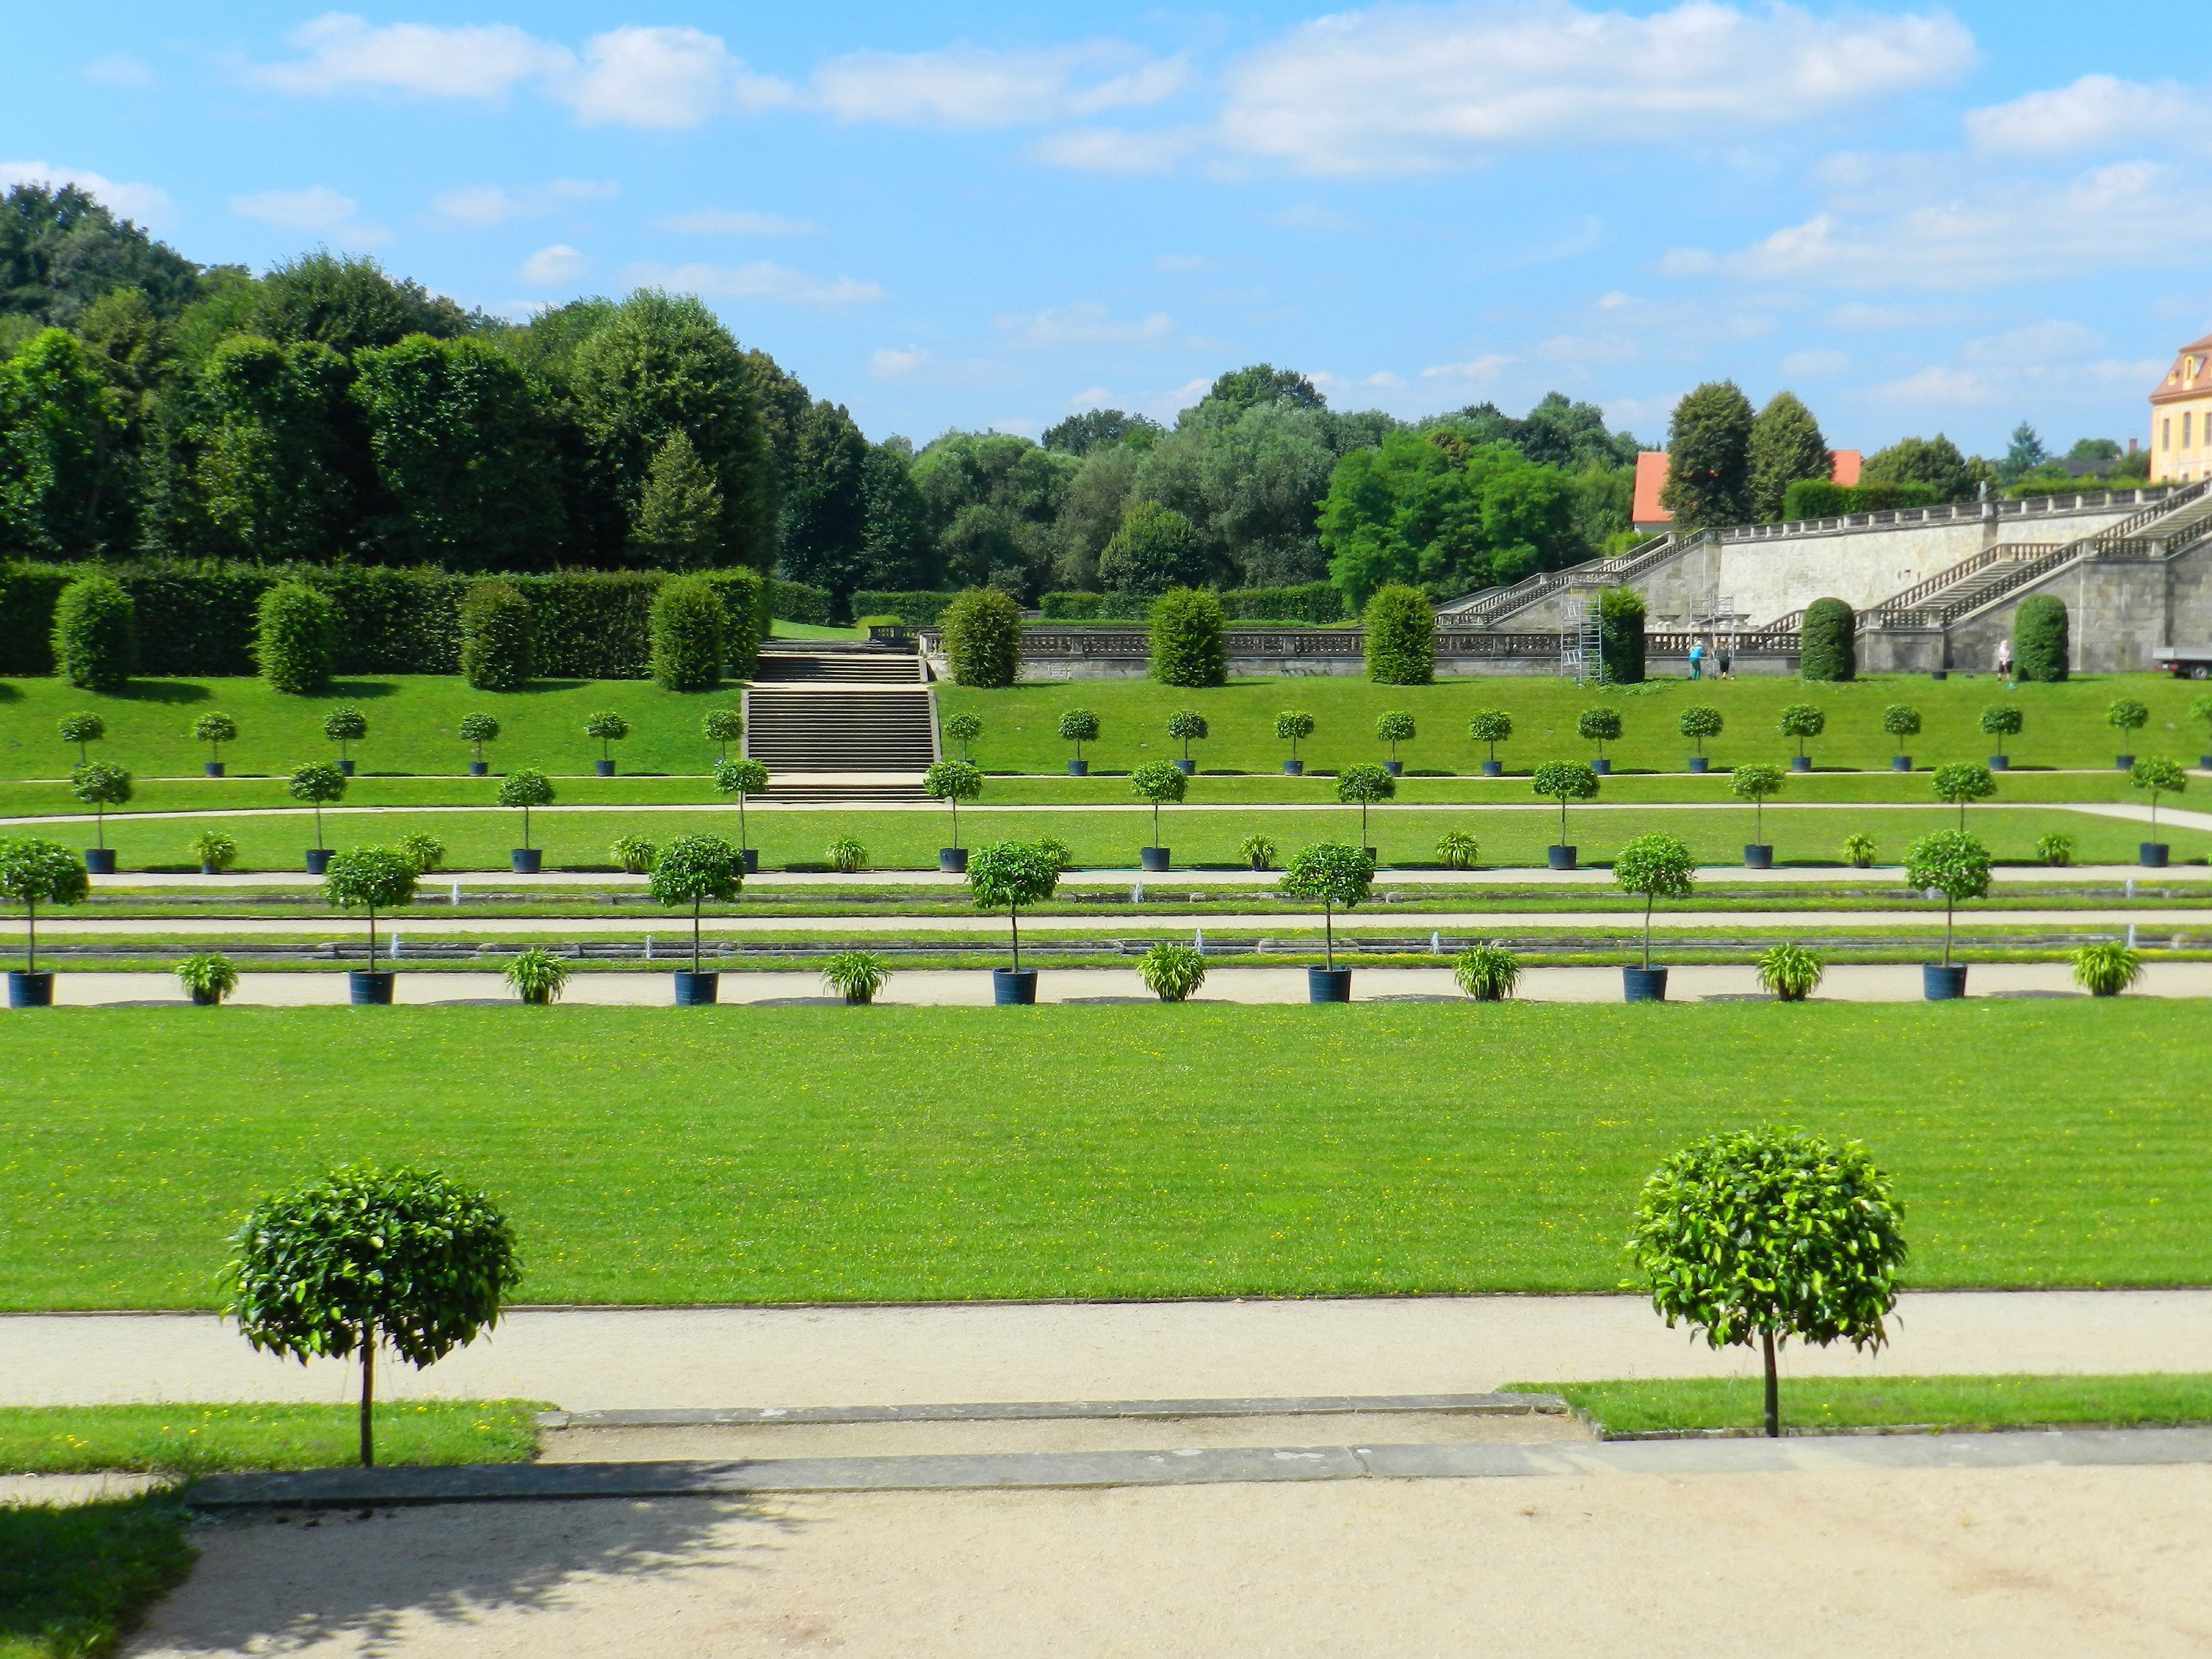
landscape, field, farm, lawn, park, agriculture, garden, plain, plantation, estate, rural area, residential area, heidenau